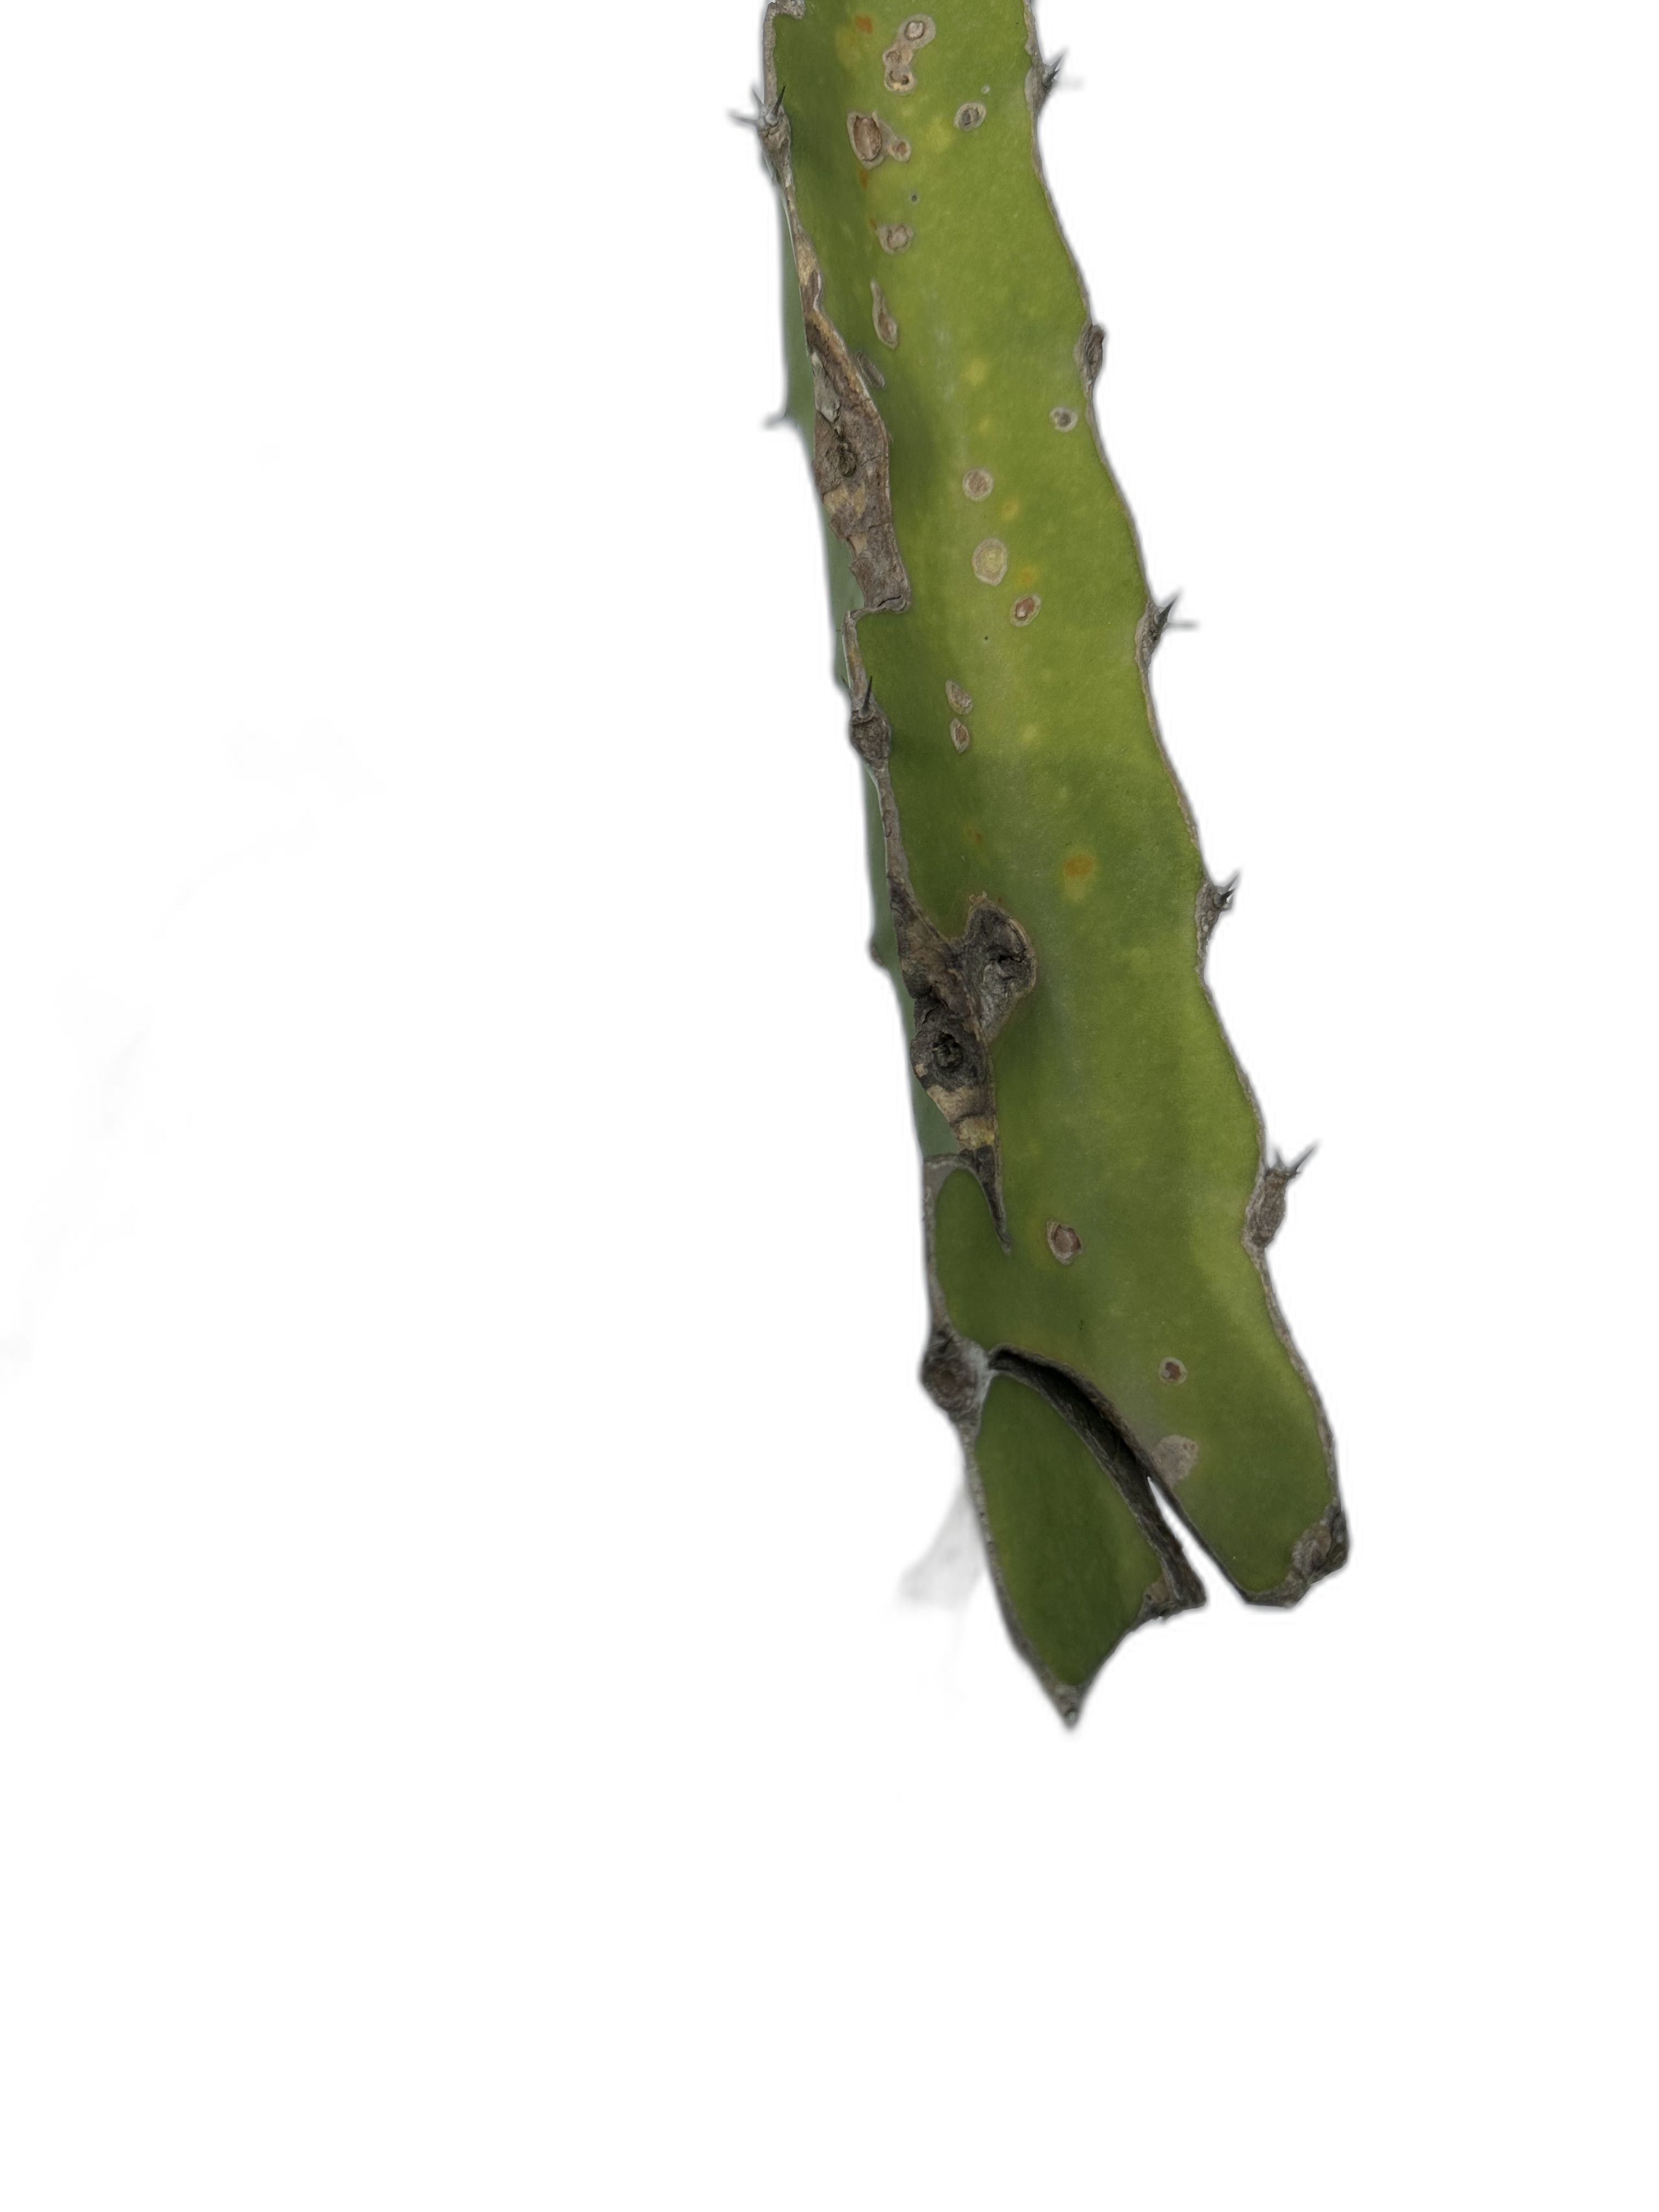
Label: Good leaf